British Army during the First World War

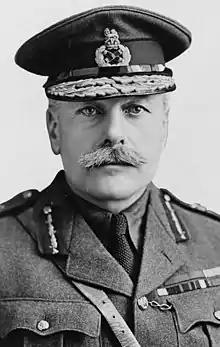
Field Marshal Douglas Haig, 1st Earl Haig.

Under the terms of the Entente Cordiale, the British Army's role in a European war was to embark soldiers of the British Expeditionary Force (BEF) which consisted of six infantry divisions and five cavalry brigades arranged into two Army corps: I Corps under the command of Douglas Haig, and II Corps under the command of Horace Smith-Dorrien. At the outset of the conflict, the British Indian Army was called upon for assistancein August 1914, 20 percent of the 9,610 British officers and 16 percent of the 76,450 other ranks initially sent to France were from the Indian army. By the end of 1914 (after the battles of Mons, Le Cateau, the Aisne and Ypres), the old regular British Army had been virtually wiped out, although managing to stop the German advance in the process.